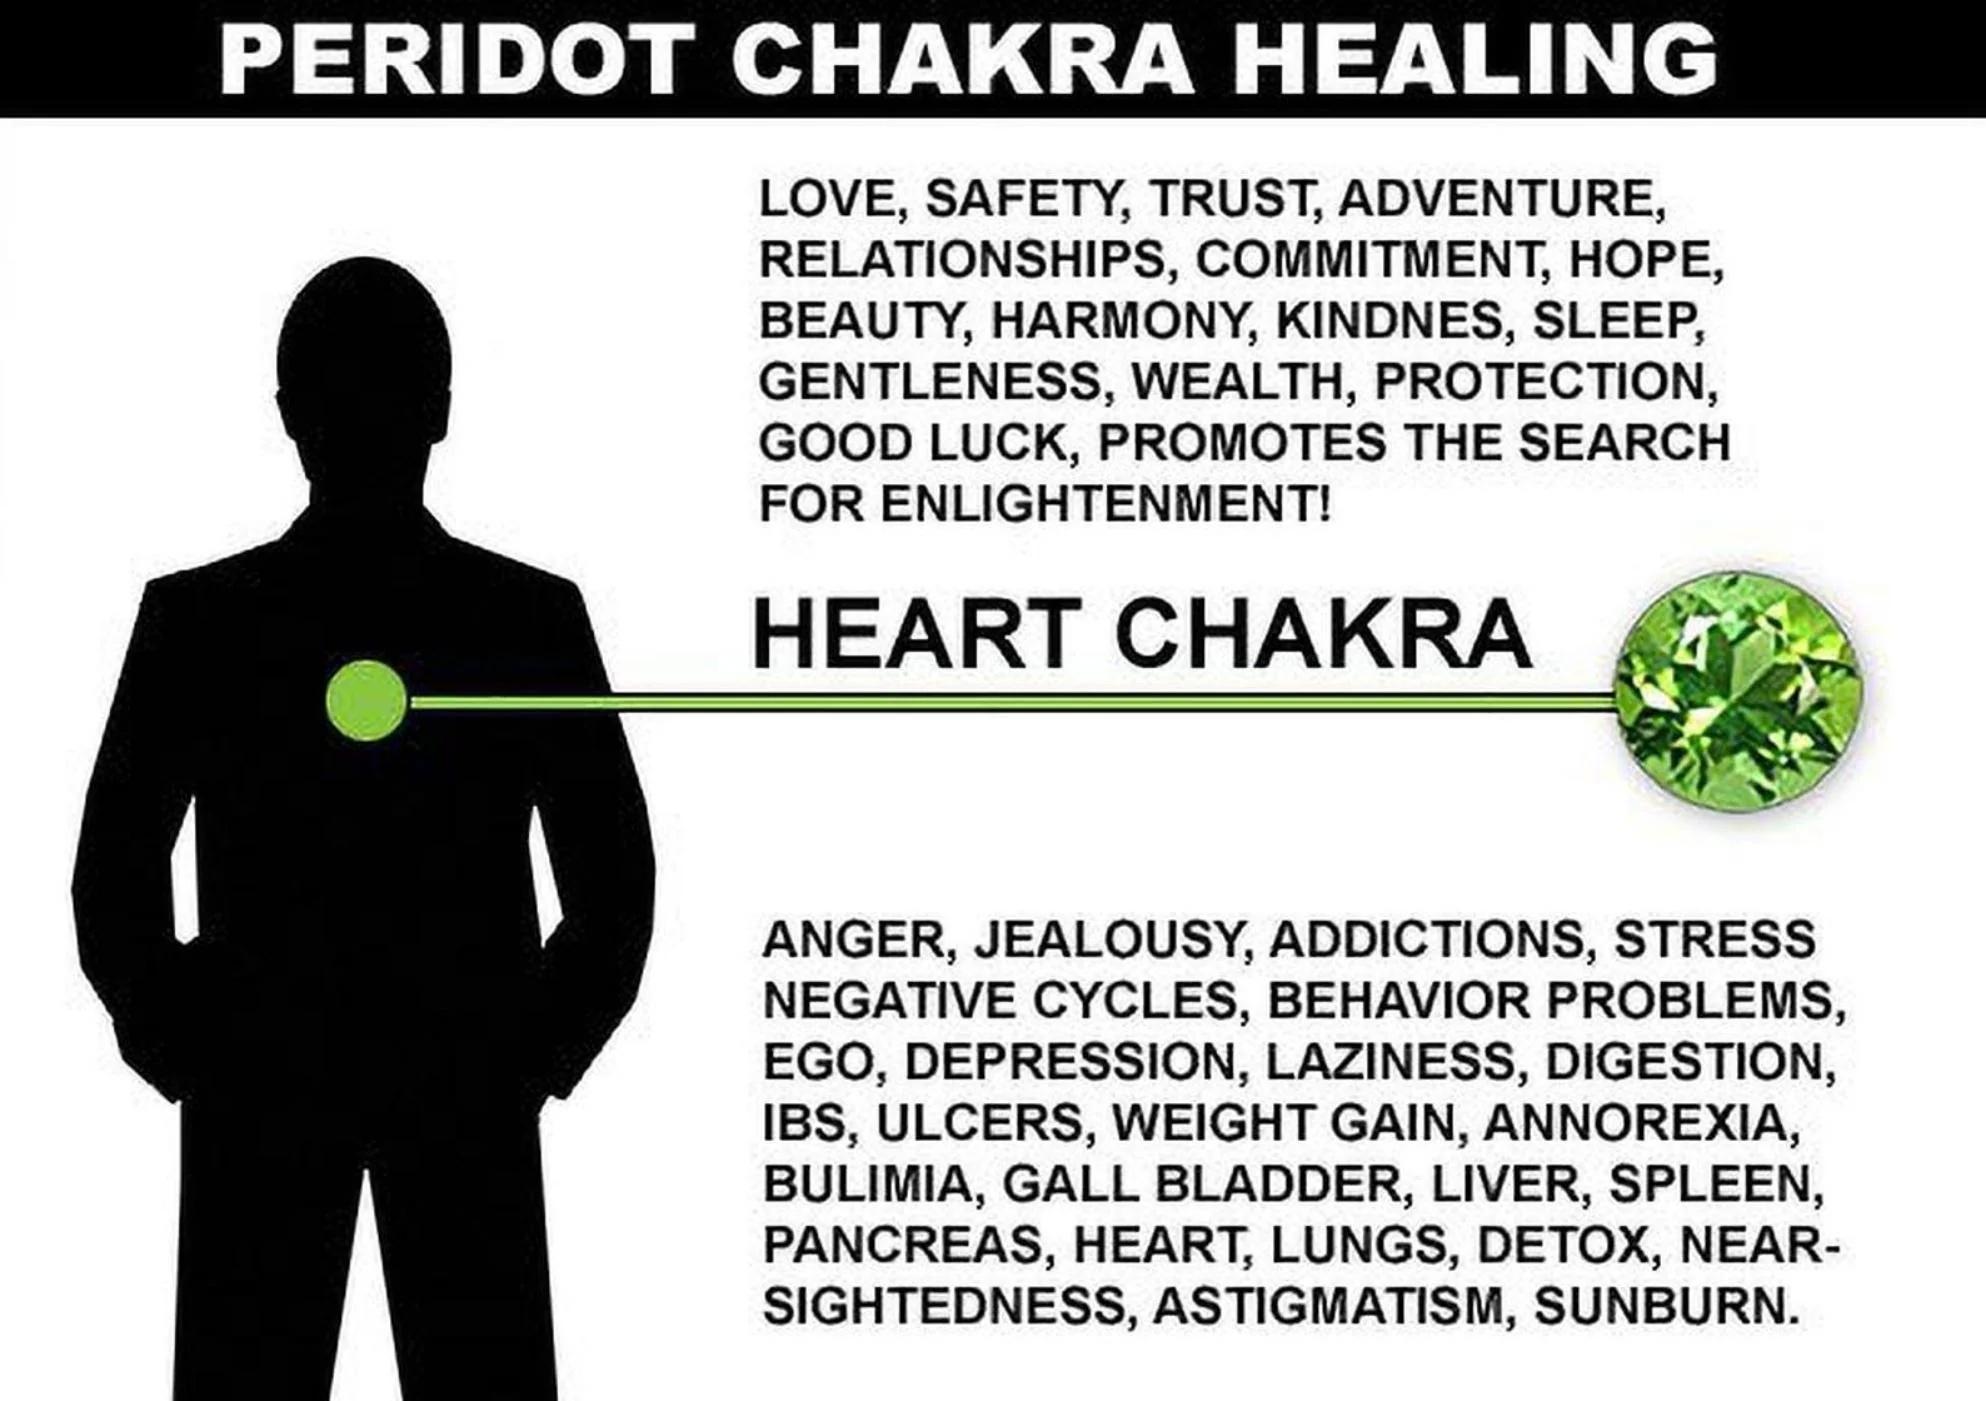
Chopra Gems Brass Peridot Stone Pendant Green (Men and Women) (Pendant_RSs52)
Type: Necklaces & Pendants
Brand: Chopra Gems & Jewellery
Price: Rs. 499
 Peridot was a very famous stone during ancient times.This stone is substitute of emerald. Peridots have magical and mystical properties associated with them. Some of its benefits areperidots increase strength and vitality in people.They have a calming effect on the wearer. They are also said to bring happiness and warmth in the lives of people.They increase strength in people and reduce anxiety.When used as a necklace, they become a protector against negative emotions.They are known to have healing effect on liver and gall bladder.They help people in understanding relationships and their values. Since this stone is related to happiness, love and truth, it instills a sense of truthfulness in people and makes them think in a rational way.This stone releases negativity and brings clarity in thoughts.
Features: Type pendant,Color green,Material brass
Included: Peridot Stone Pendant